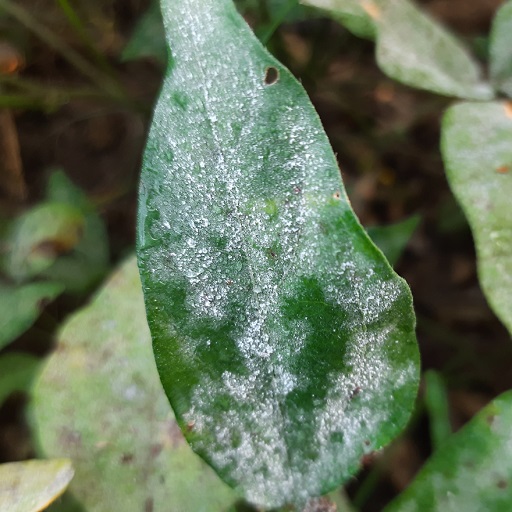
Label: Powdery Mildew